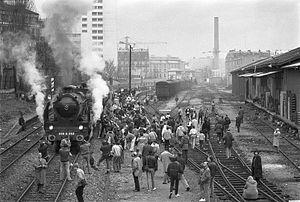
Un train spécial vapeur en gare de Belleville-Villette sur la Petite Ceinture de Paris, le 8 décembre 1985.
Les Ten wheel de la série 230 PO 4201 à 4370 sont des locomotives à vapeur de la Compagnie du chemin de fer de Paris à Orléans. Elles ont été renumérotées 4-230G 201 à 270 par la SNCF.